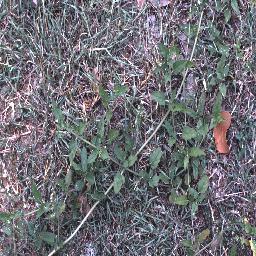
Label: negative